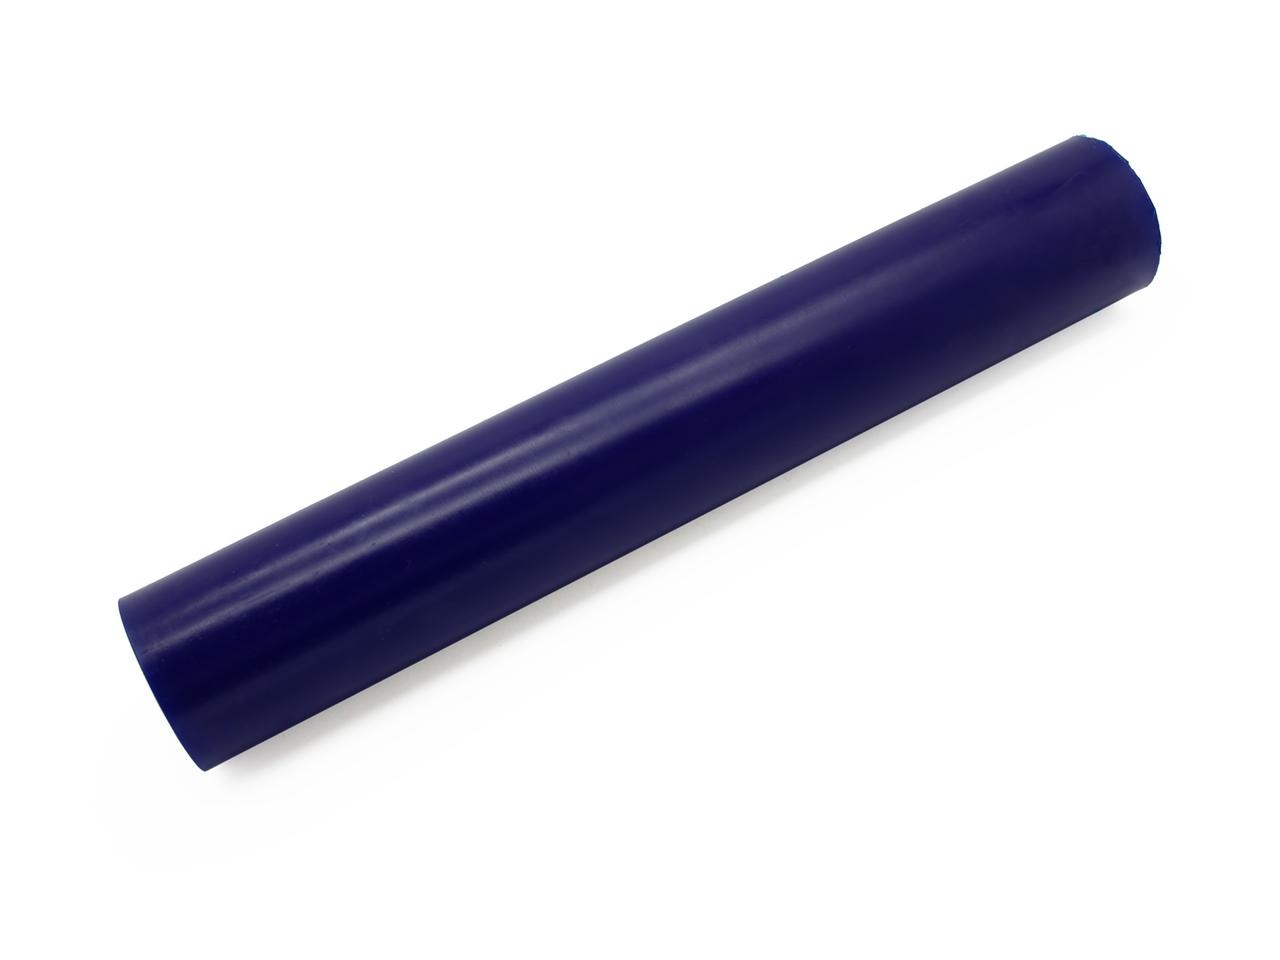
SuperPro Rod 12X 2 70 DURO
SuperPro Rod 300mm Long X 50mm OD in 70 Duro. Kit includes: 1 x Polyurethane Rod
Brand: Superpro
Category: Sporting Goods > Outdoor Recreation > Boating & Water Sports > Towed Water Sports > Wakeboarding > Wakeboard Parts > Wakeboard Fins